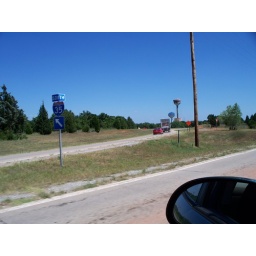
water tower in Edmond